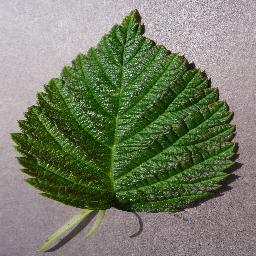
Label: Raspberry___healthy